Mam'zelle Nitouche

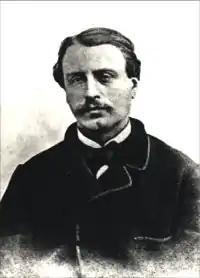
Hervé

Mam'zelle Nitouche is a vaudeville-opérette in three acts by Hervé. The libretto is by Henri Meilhac and Albert Millaud. This story of a respectable musician, transforming himself into a songwriter at night, is partly inspired by the life of the composer of the piece Hervé, who as Florimond Ronger, his real name, was the organist at the important church of Saint-Eustache, Paris by day and wrote the music for and starred in satirical, irreverent operettas under a stage name at night.